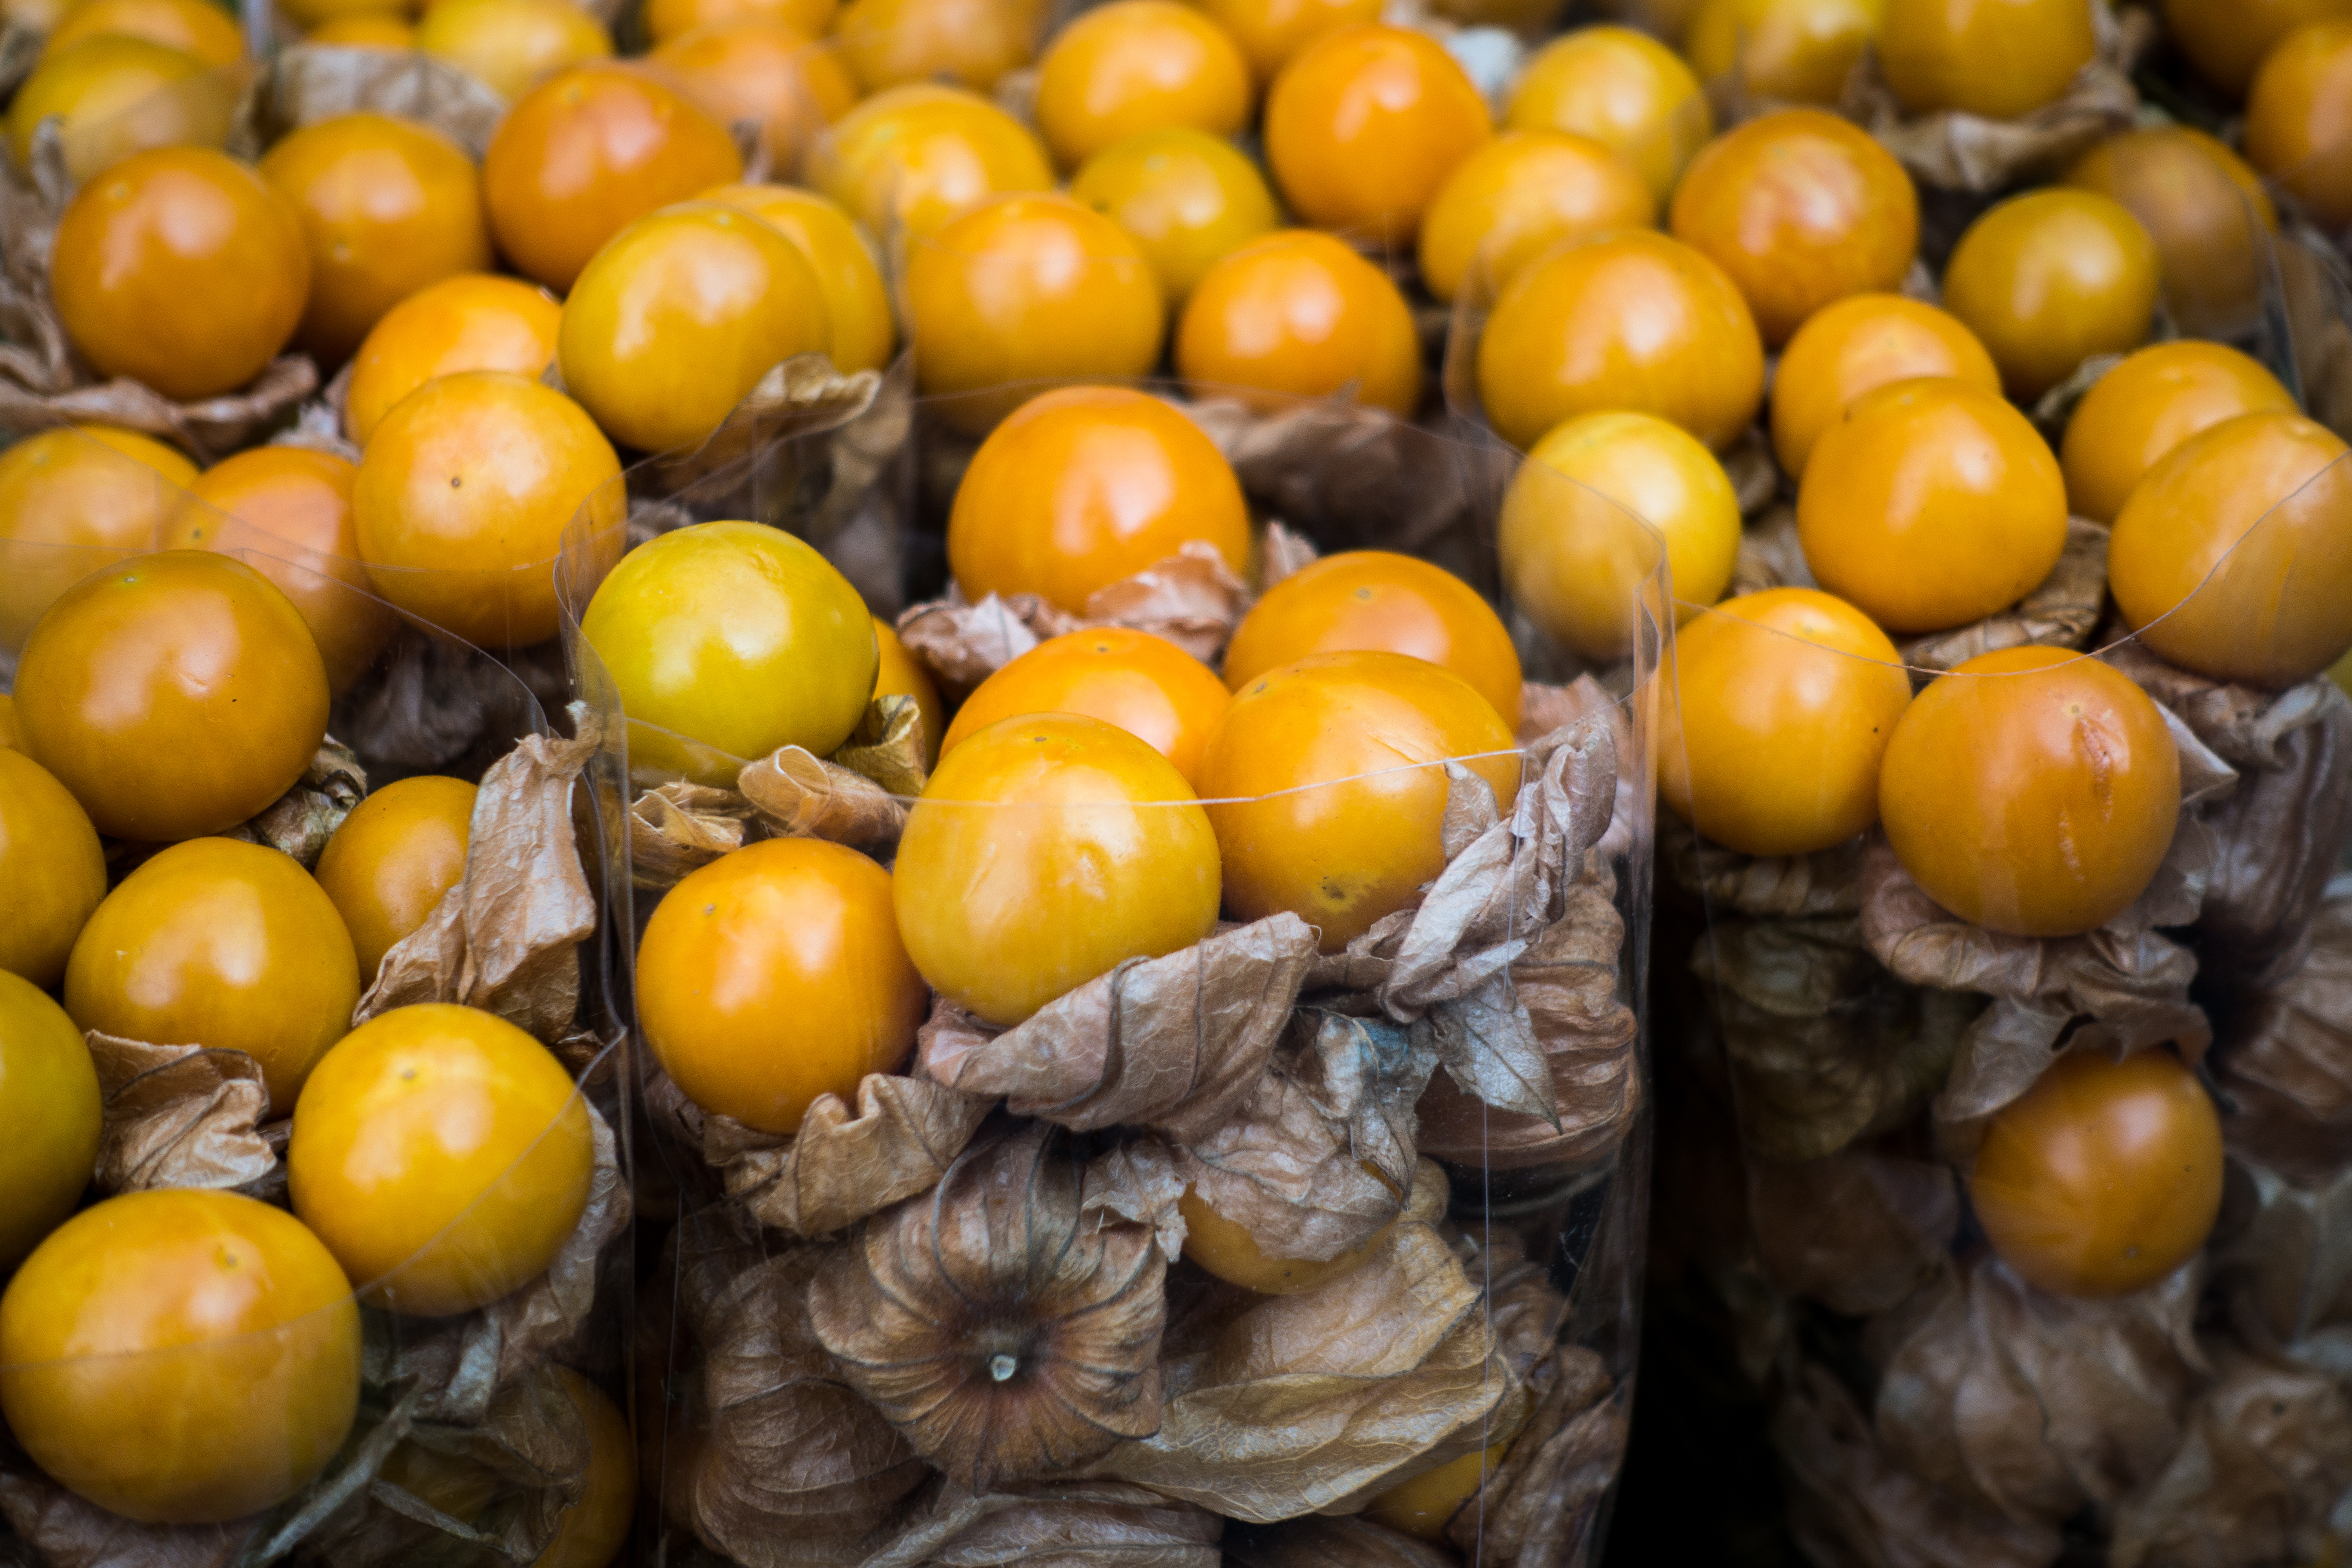
natural foods, fruit, food, local food, peruvian groundcherry, plant, whole food, vegetarian food, produce, vegan nutrition, nightshade family, solanum, tomatillo, loquat, orange, vegetable, citrus, perennial plant